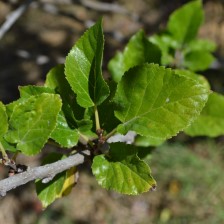
Variety: Kamphaengsaeng42